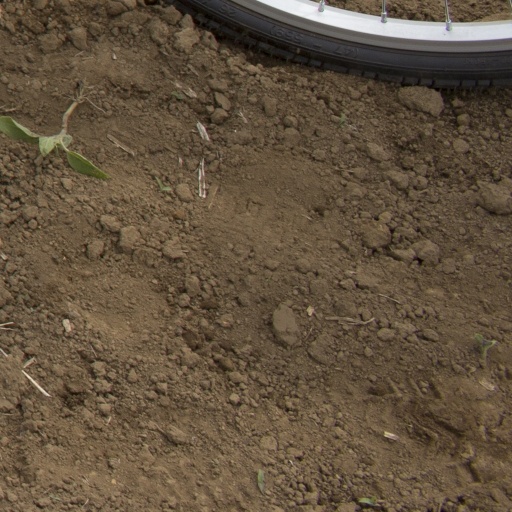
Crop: Jerusalem artichoke